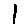
Label: 1